Pergamon Altar

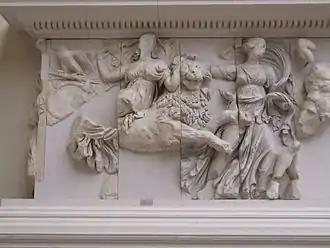
Rhea/Cybele riding on a lion, Andrasteia (?)

The next relief panel has barely survived. It is supposed that it showed Demeter. She is followed by Hera, entering the battle in a quadriga. Her four winged horses are identified as the personifications of the four winds, Notus, Boreas, Zephyrus and Eurus. Between Hera and his father Zeus, Heracles is fighting, identified only by a frieze fragment showing a paw of his lion pelt. Zeus is physically especially present and agile. He fights by hurling lightning bolts, sending rain and massed clouds not only against two young Giants but also against their leader, Porphyrion. The next pair of fighters also shows an especially important battle scene. Athena, the city goddess of Pergamon, breaks the Giant Alkyoneus’ contact to the earth, from which the mother of the Giants, Gaia, emerges. According to legend, Alkyoneus was immortal only as long as he touched the ground, where the power of his mother could flow through him. The eastern frieze concludes with Ares, the god of war, who goes into battle with a chariot and pair of horses. His horses rear up in front of a winged Giant.